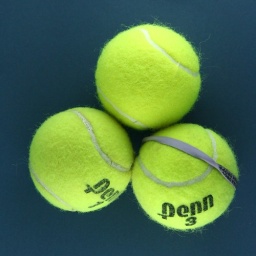
Little boy treasures in the light box